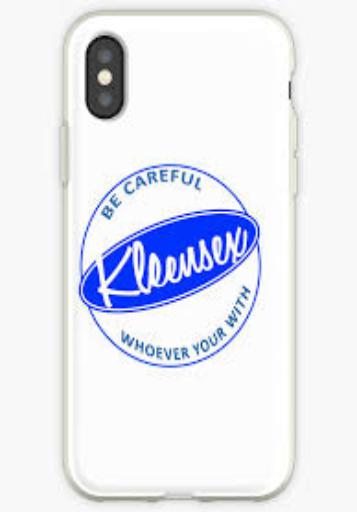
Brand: kleenex
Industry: Necessities